Steve Owen (American football)

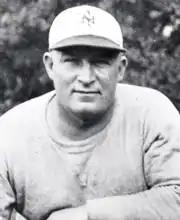
Owen circa 1930

Stephen Joseph Owen (April 21, 1898 – May 17, 1964) was an American professional football player and coach. He earned a place in the Pro Football Hall of Fame as head coach of the National Football League (NFL)'s New York Giants for 24 seasons, from 1930 to 1953.